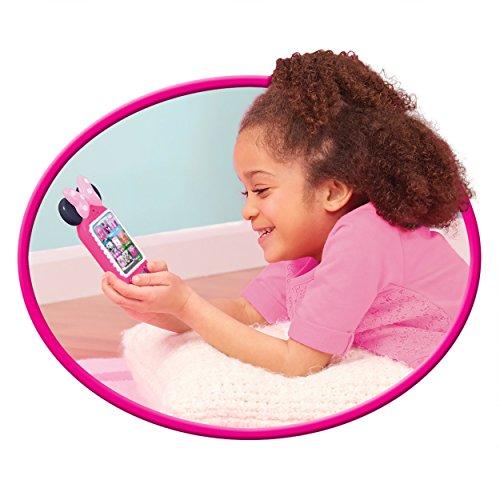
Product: Minnie Bow-Tique Why Hello! Cell Phone
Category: Toys & Games | Dress Up & Pretend Play | Pretend Play
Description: Minnie's happy helpers why Hello Cell phone.
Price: $8.49
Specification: ProductDimensions:5.5x1.4x8.2inches|ItemWeight:3.84ounces|ShippingWeight:4ounces(Viewshippingratesandpolicies)|ASIN:B07BH6RM6M|Itemmodelnumber:88063|Manufacturerrecommendedage:36months-10years|Batteries:3LR44batteriesrequired.